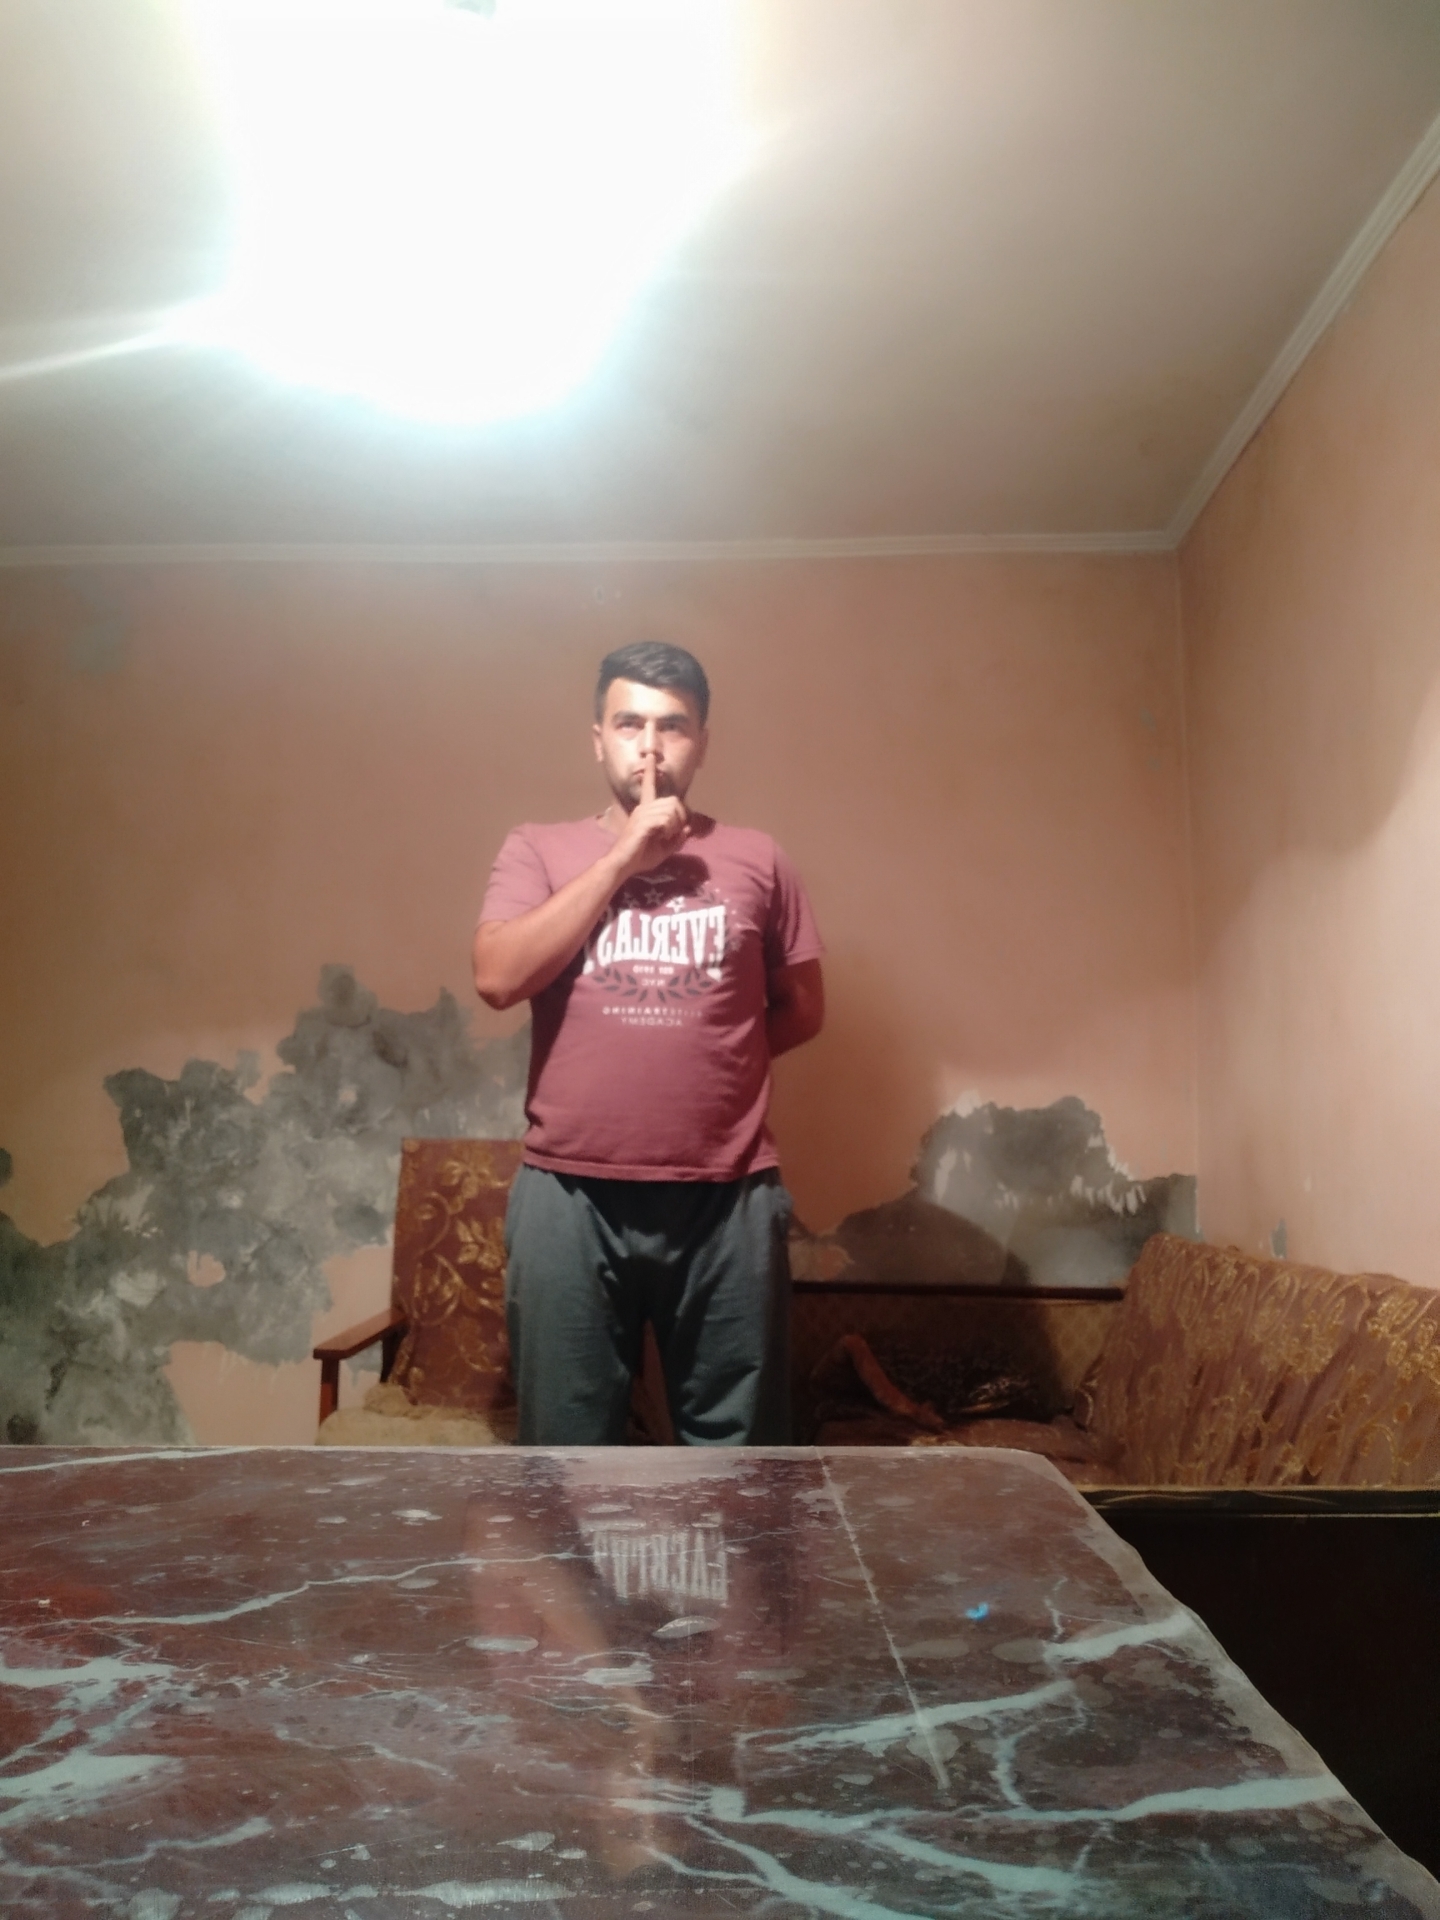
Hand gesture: mute